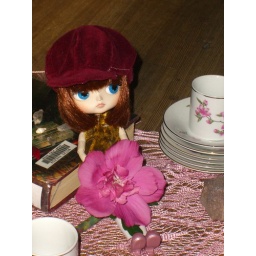
Lavinia and a flower from the trees by our house the blooms are very prettily bunched :D